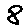
Label: 8